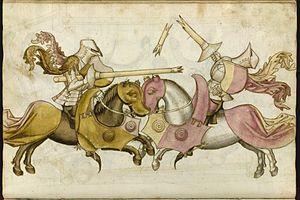
Dans le contexte de la mécanique, la force est le principe physique ou métaphysique en vertu duquel un corps est capable d'effectuer des changements, en particulier des mouvements ou des modifications du mouvement. Dans la tradition romantique, la force est un principe qui régit tous les phénomènes en tant que manifestations de la vie.